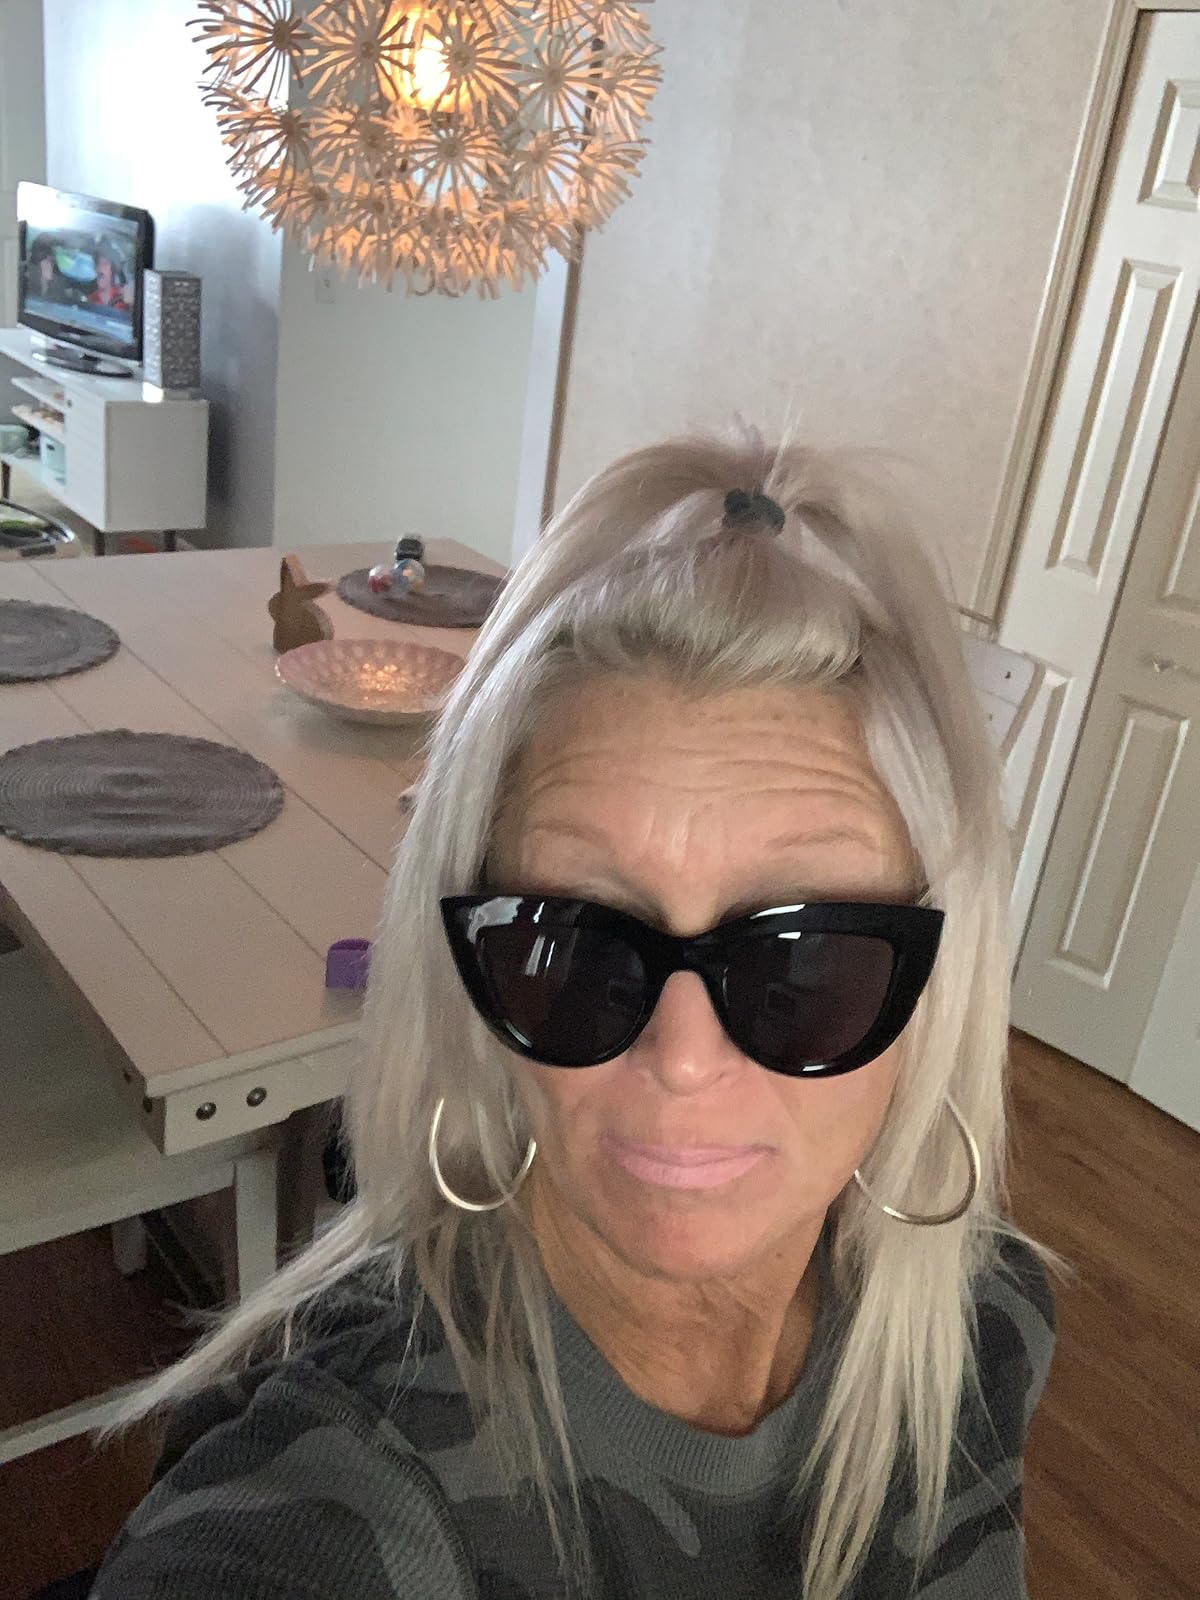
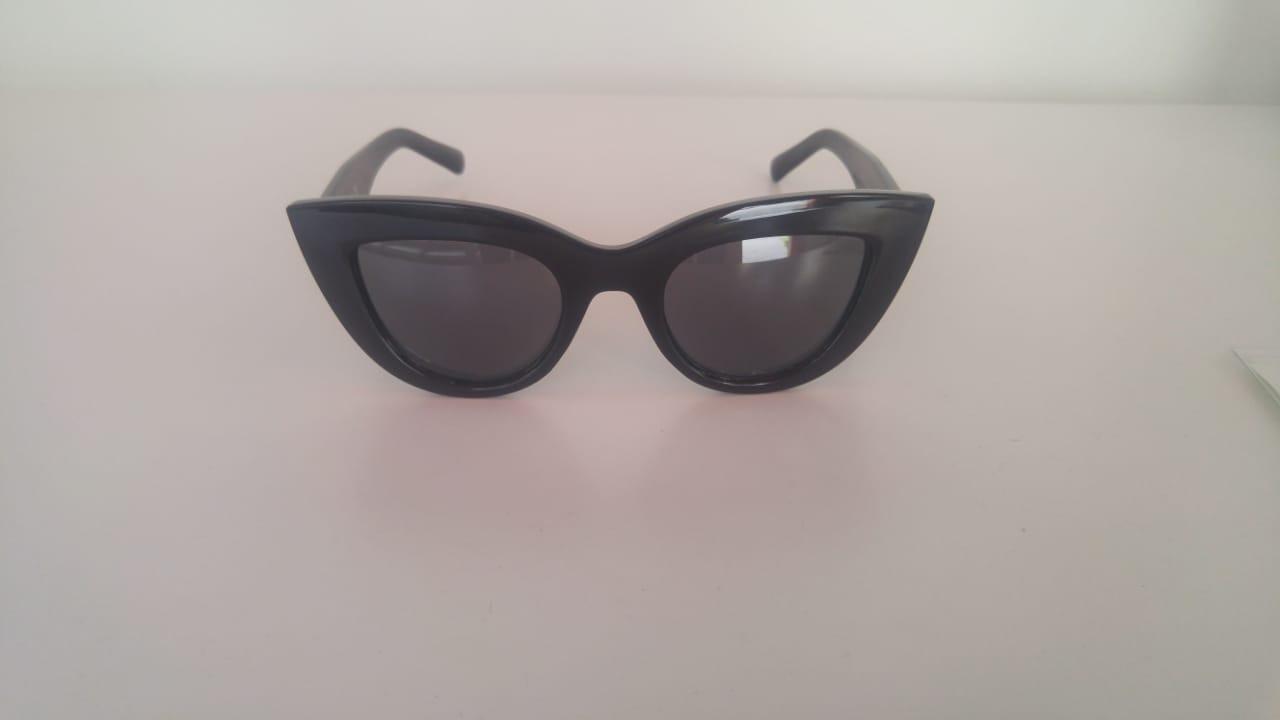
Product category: accessories_sunglasses
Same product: yes